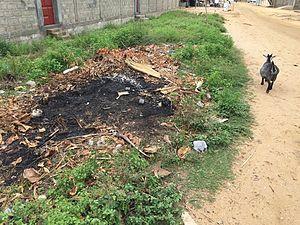
L'absence de gestion des déchets au Bénin oblige la population à entasser ses ordures au bord des routes avant d'y mettre le feu lorsque le tas devient conséquent. Ces pratiques sont la source d'inévitables maladies liées à ce type de pollution.
Le Bénin, en forme longue la république du Bénin, est un État d'Afrique de l'Ouest, qui couvre une superficie de 114 764 km² et s'étend sur 700 km, du fleuve Niger au nord à la côte atlantique au sud. Le Bénin comptait 10 741 458 habitants en 2016. Le pays fait partie de la CEDEAO et a comme voisins le Togo à l'ouest, le Nigeria à l'est, le Niger au nord-nord-est et le Burkina Faso au nord-nord-ouest.
L'environnement au Bénin est l'environnement du pays Bénin, pays d'Afrique.